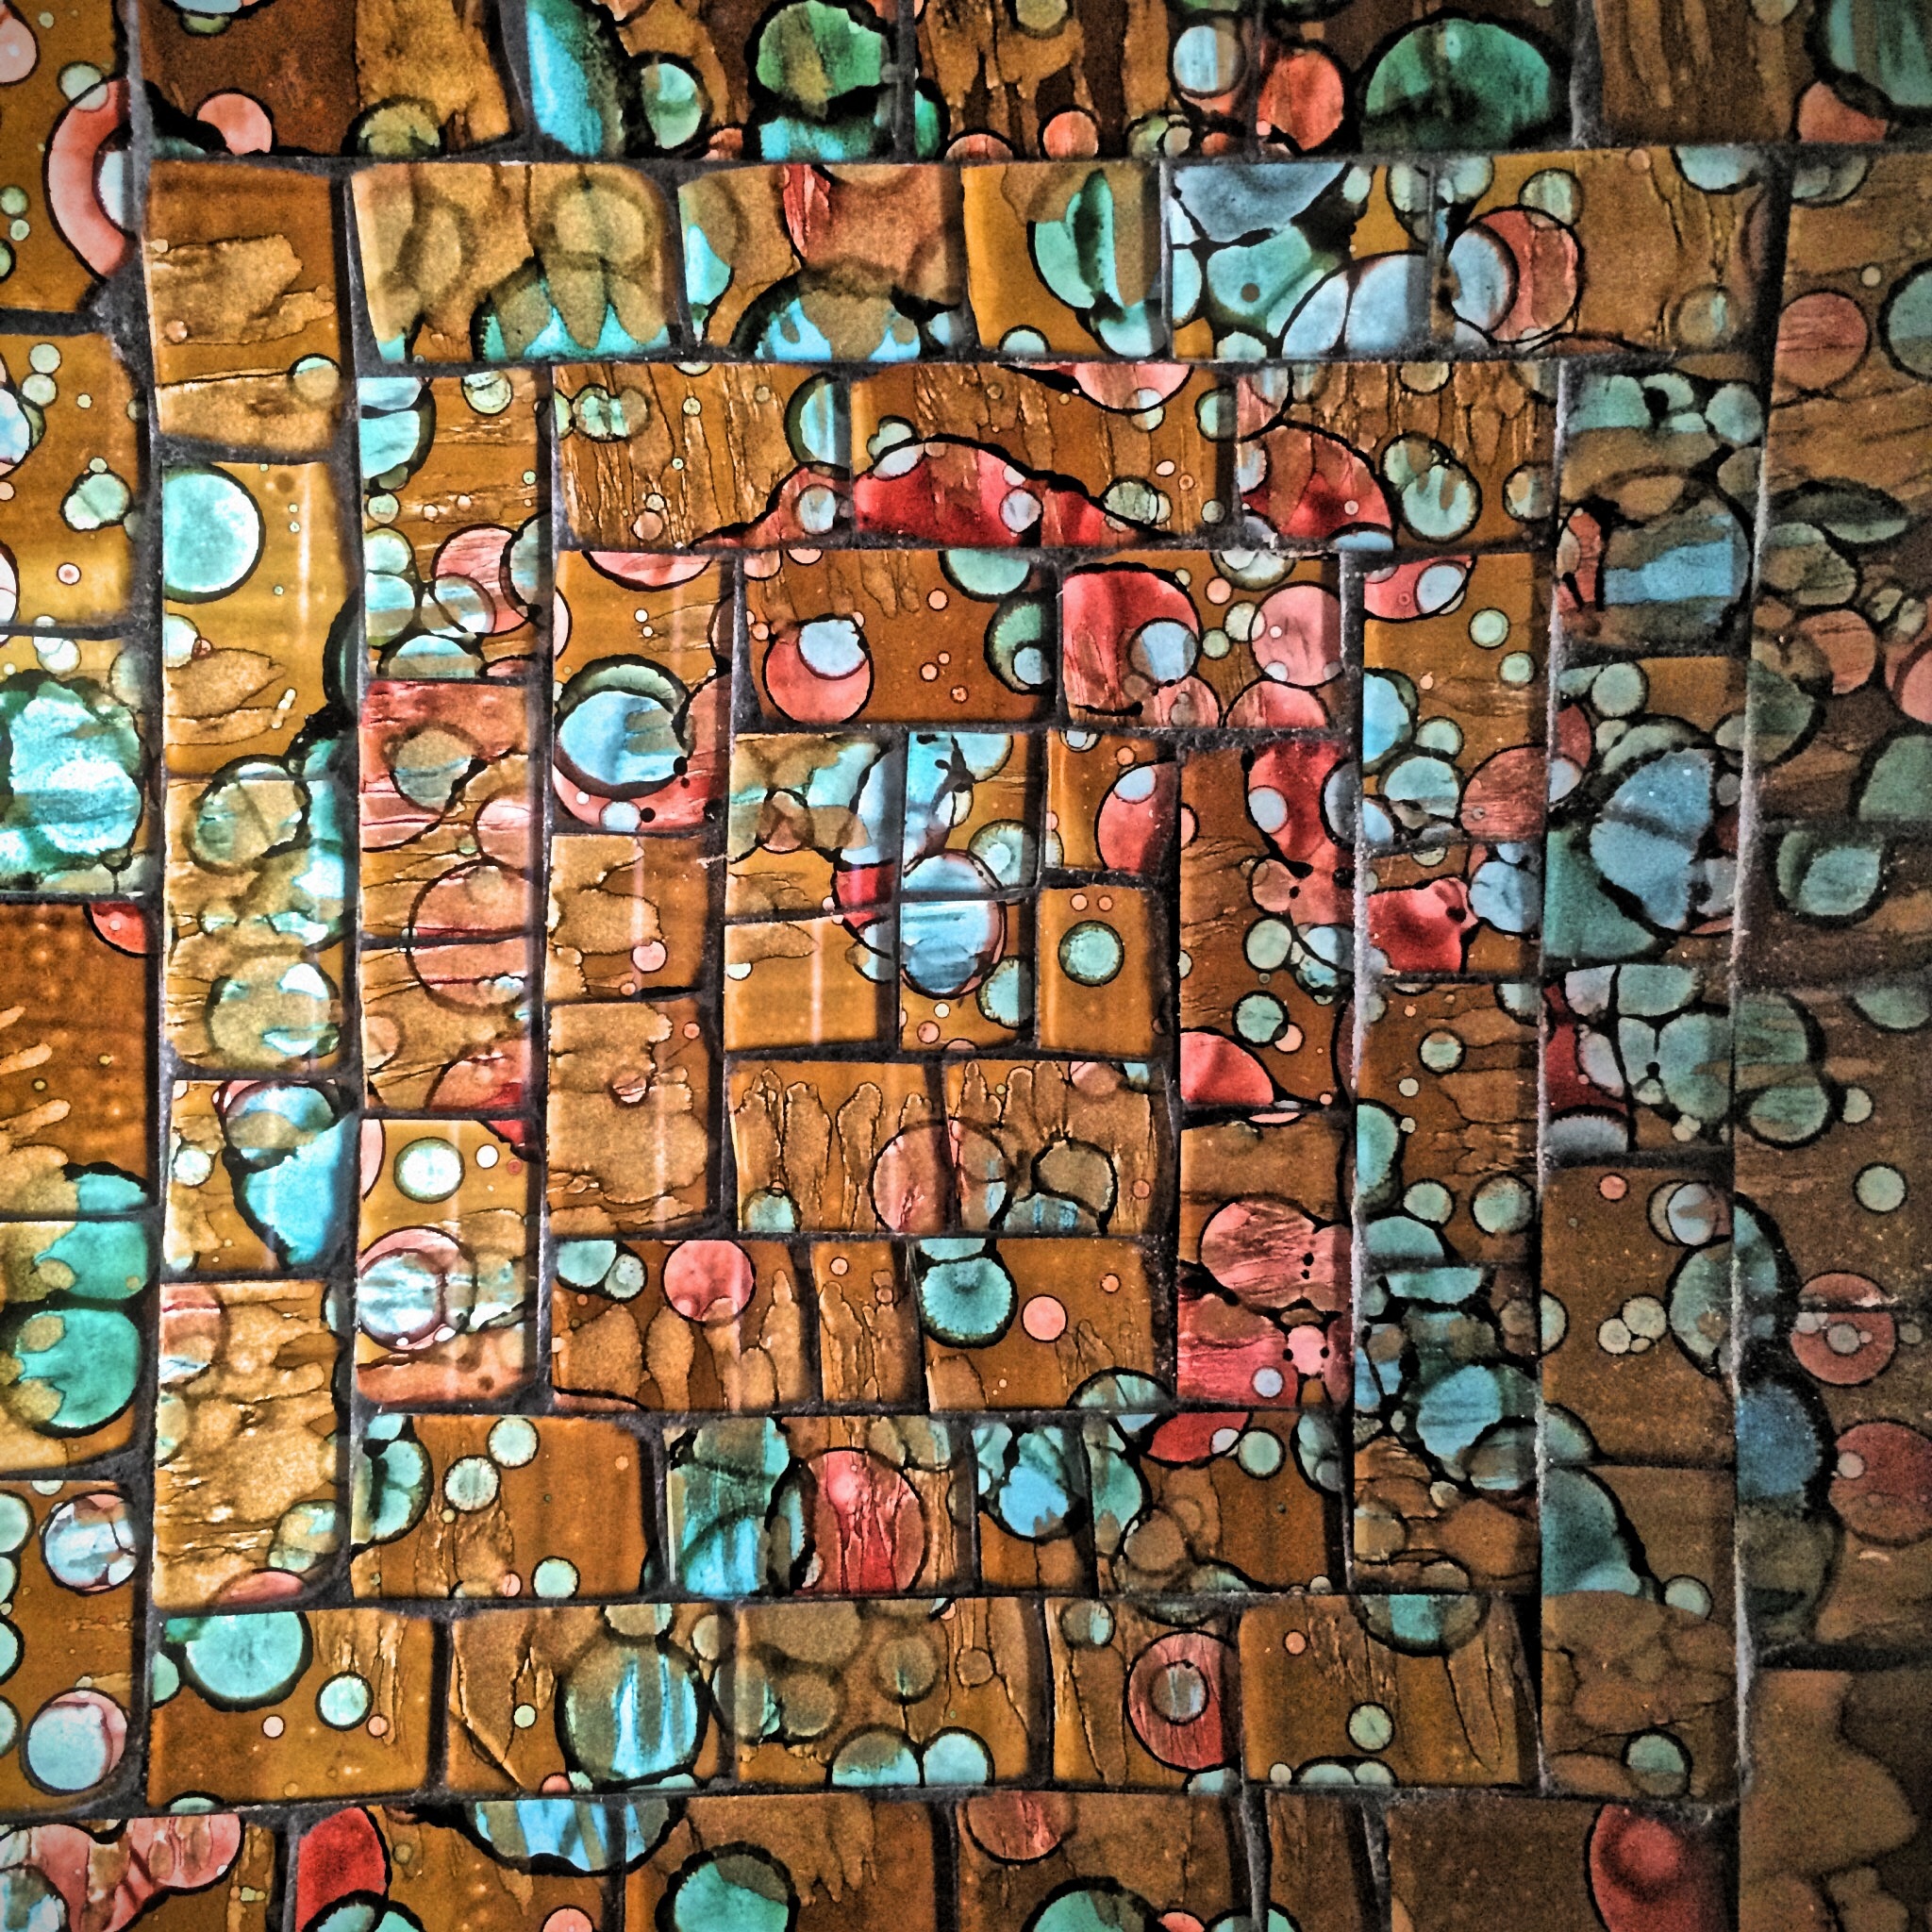
grungy, grain, texture, window, glass, wall, pattern, square, grunge, material, stained glass, art, design